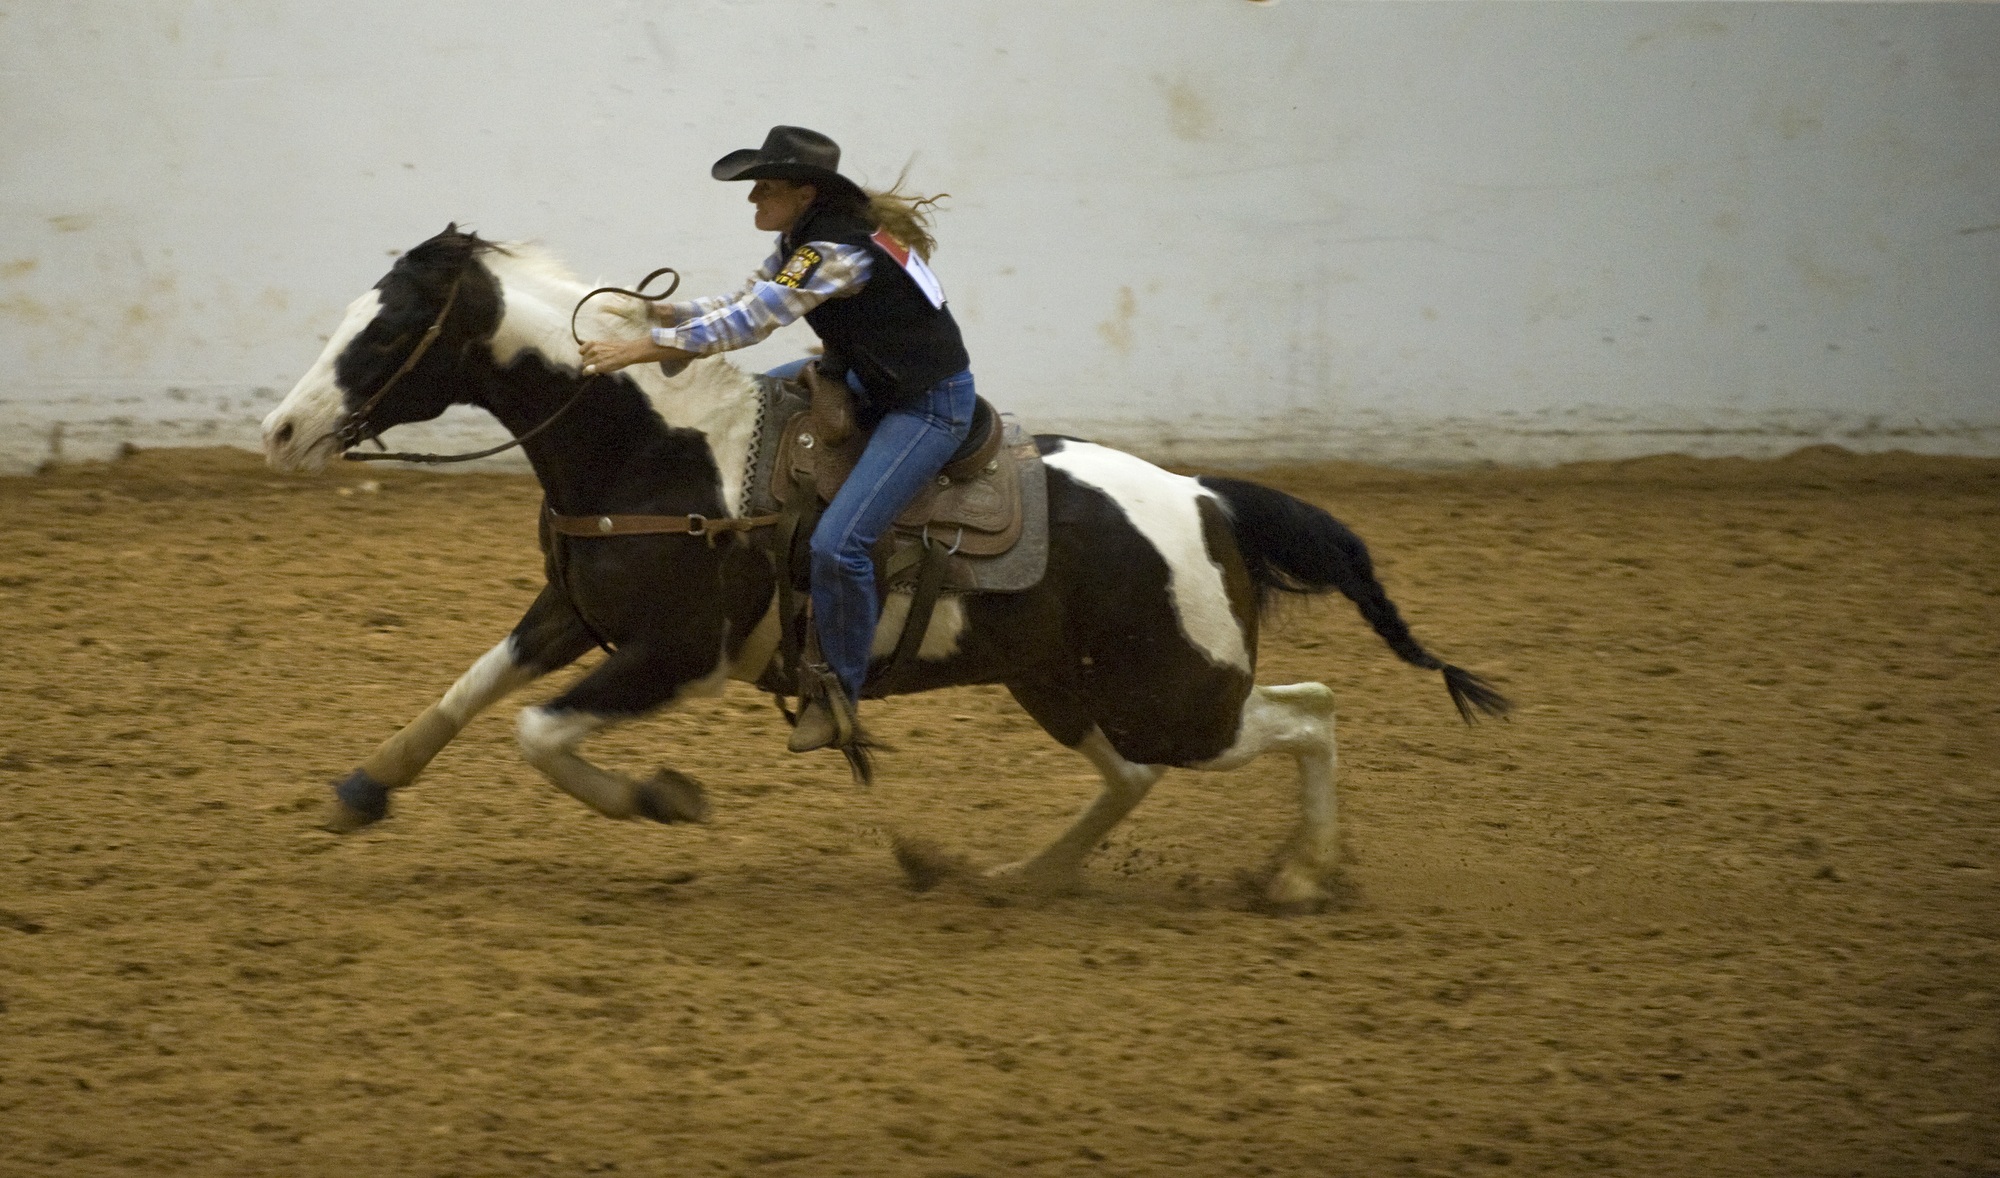
woman, sport, female, rider, horseback, horse, action, stallion, speed, lady, cowgirl, skill, equestrian, competition, arena, sports, mare, fast, stress, rodeo, western riding, equestrianism, barrel racing, horse like mammal, mustang horse, animal sports, english riding, equestrian sport, reining, western pleasure, animal training, charreada